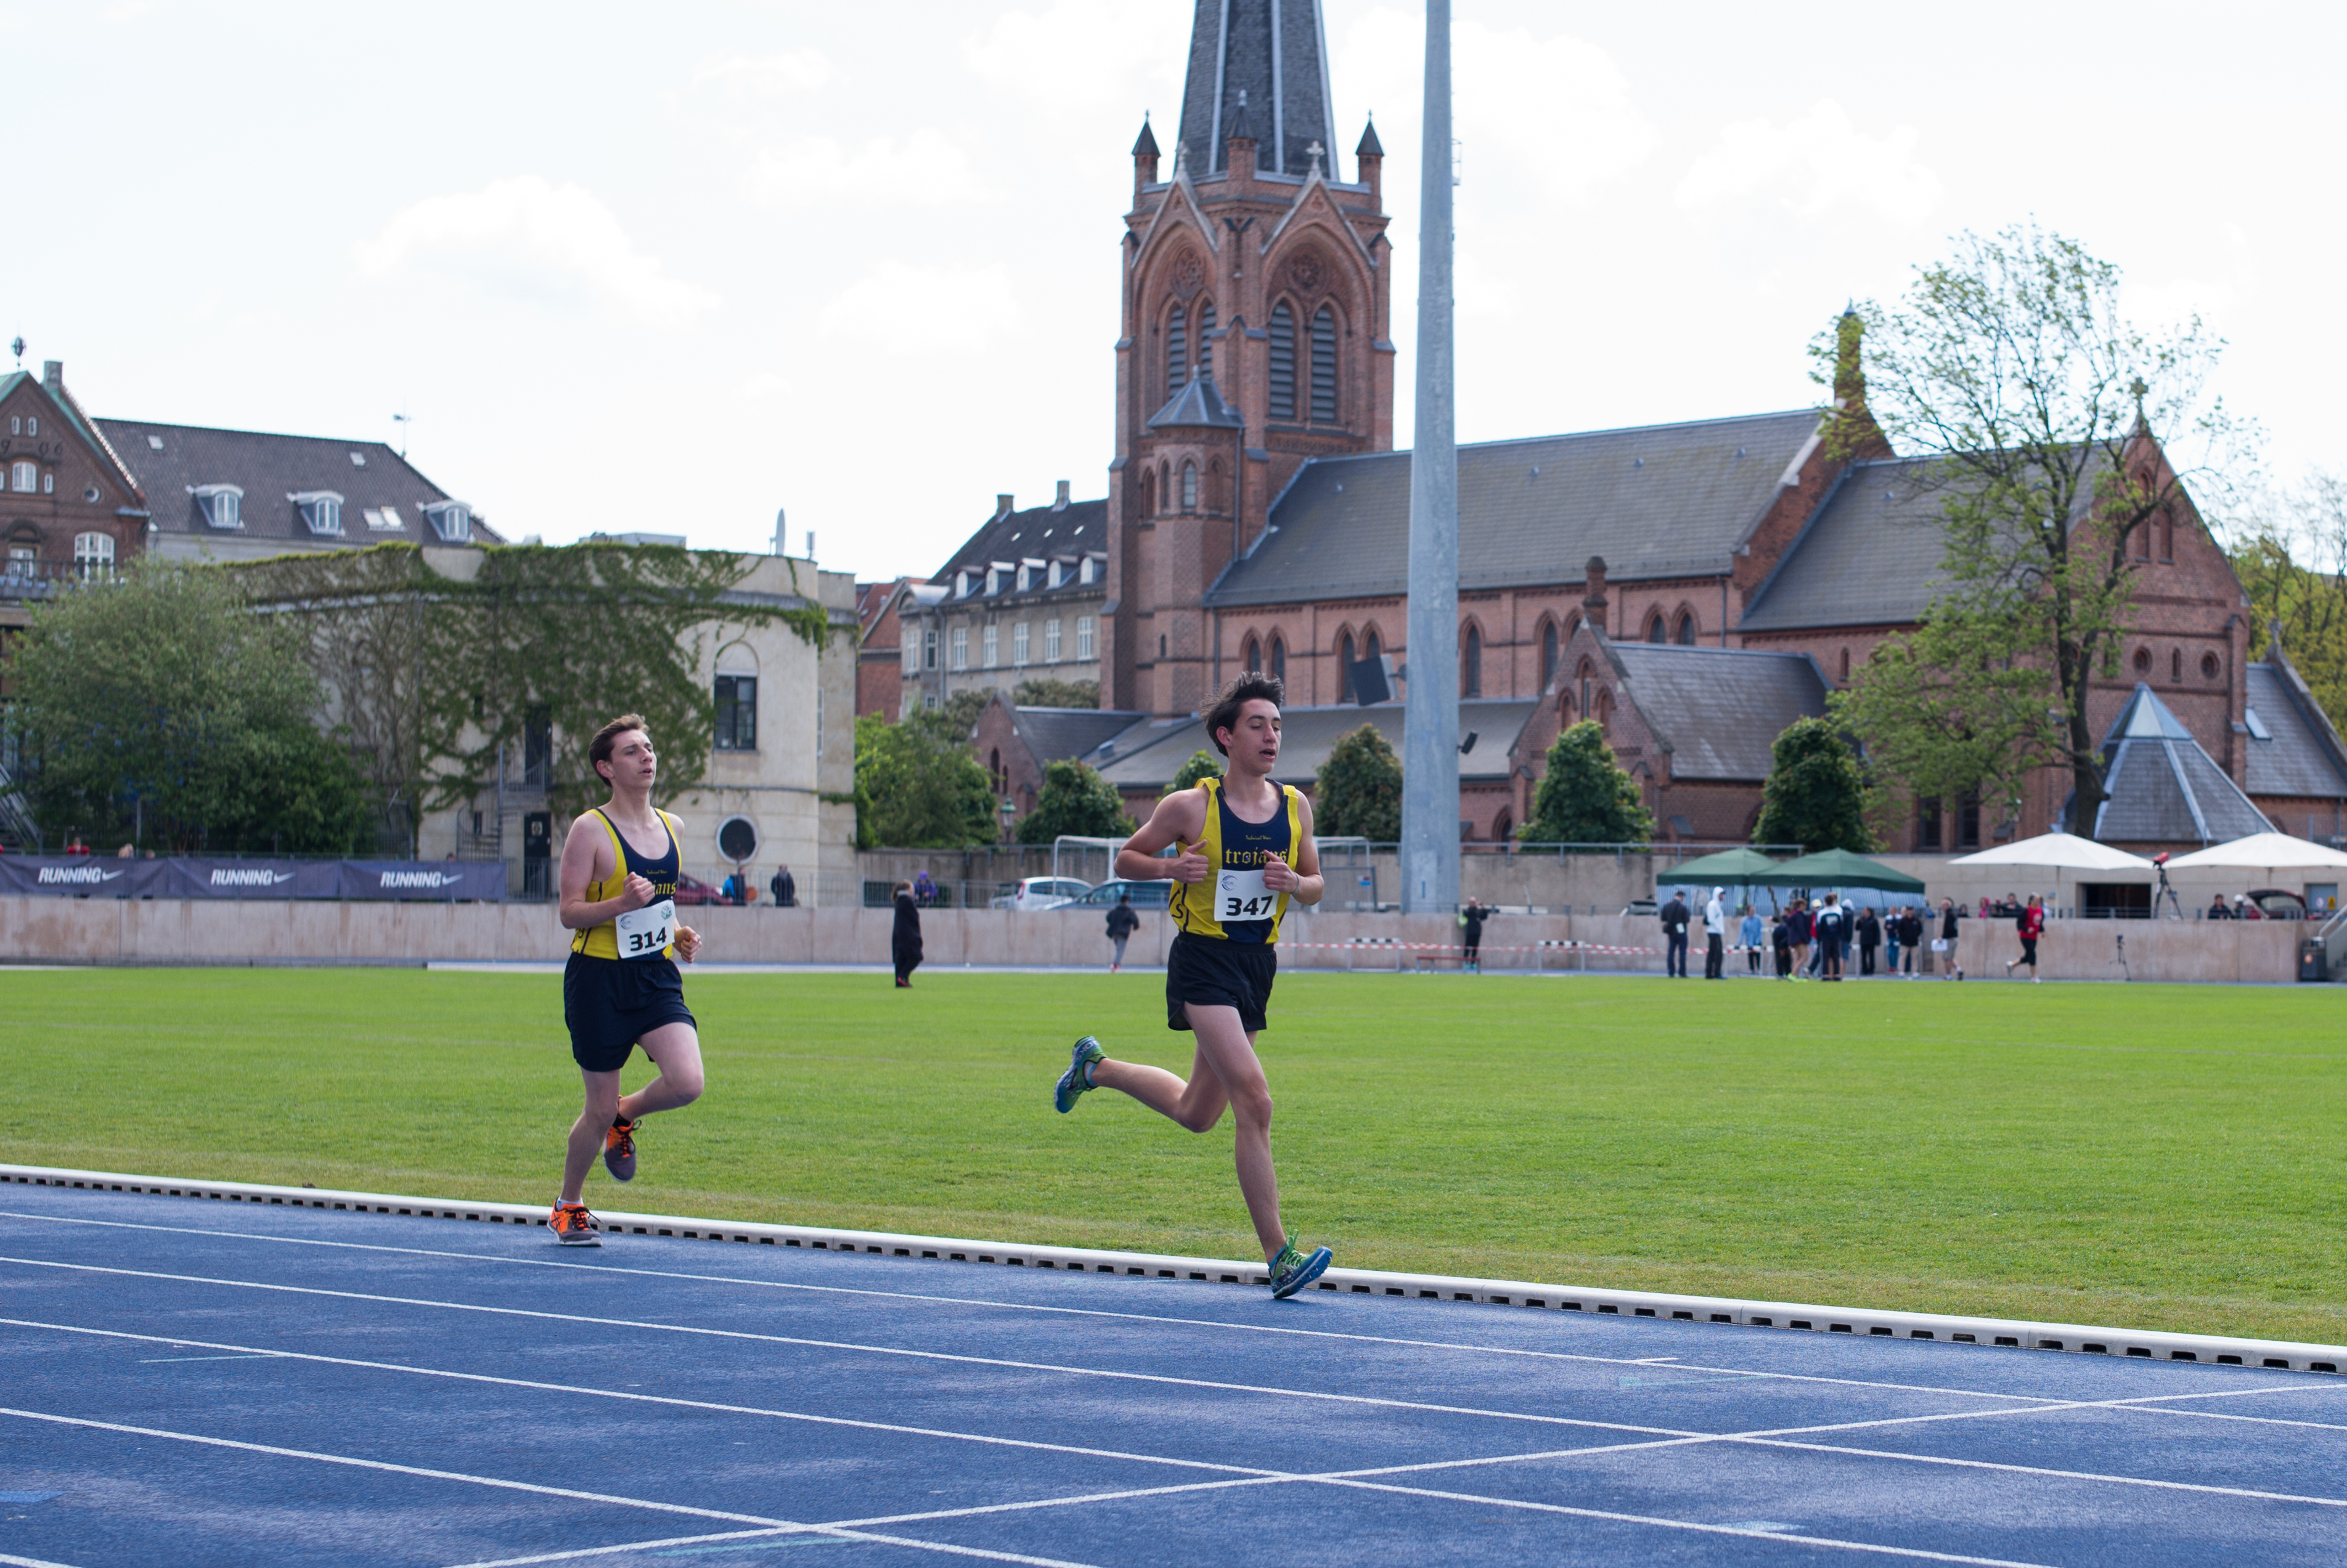
sports, endurance, athletics, sprint, track and field athletics